Circulator pump

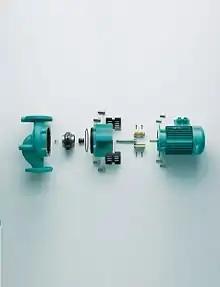
CAD modelled exploded view of a circulator pump with electric engine

While the majority of these pumps mount nearest to the hot water heater and have no adjustable temperature capabilities, a significant reduction in energy can be achieved by using a temperature adjustable thermostatically controlled circulation pump mounted at the last fixture on the loop. Thermostatically controlled circulation pumps allow owners to choose the desired temperature of hot water to be maintained within the hot water pipes since most homes do not require degree water instantly out of their taps. Thermostatically controlled circulation pumps cycle on and off to maintain a user's chosen temperature and consume less energy than a continuously operating pump. By installing a thermostatically controlled pump just after the furthest fixture on the loop, cyclic pumping maintains ready hot water up to the last fixture on the loop instead of wasting energy heating the piping from the last fixture to the water heater. Installing a circulation pump at the furthest fixture on a hot water circulation loop is often not feasible due to limited available space, cosmetics, noise restrictions or lack of available power. Recent advancements in hot water circulation technology allow for benefiting from temperature controlled pumping without having to install the pump at the last fixture on the hot water loop. These advanced hot water circulation systems utilize a water contacting temperature probe strategically installed at the last fixture on the loop to minimize the energy wasted heating lengthy return pipes. Thermal insulation applied to the pipes helps mitigate this second loss and minimize the amount of water that must be pumped to keep hot water constantly available.